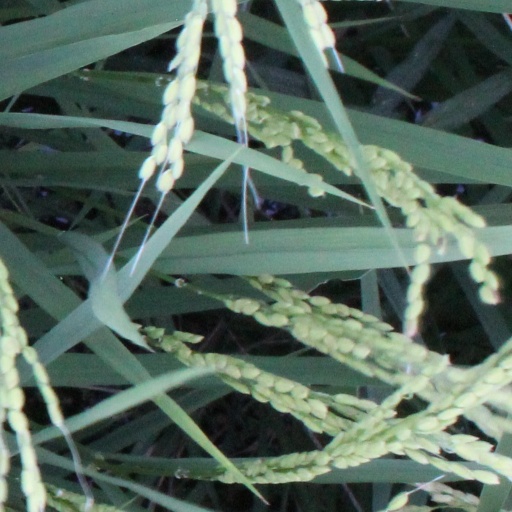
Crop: rice